Abbey of San Martino delle Scale

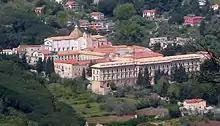
View of the abbey and church

The Abbey of San Martino delle Scale is a Benedictine monastery and church located in the hills a few kilometers northwest of Monreale, region of Sicily, Italy. Putatively founded in the 7th-century, but destroyed by the Saracens, it was refounded in 1347. Most of the present structures date to the 17th and 18th-centuries, including a large refurbishment by the architect Giuseppe Venanzio Marvuglia.